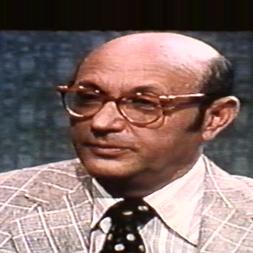
Age: 47